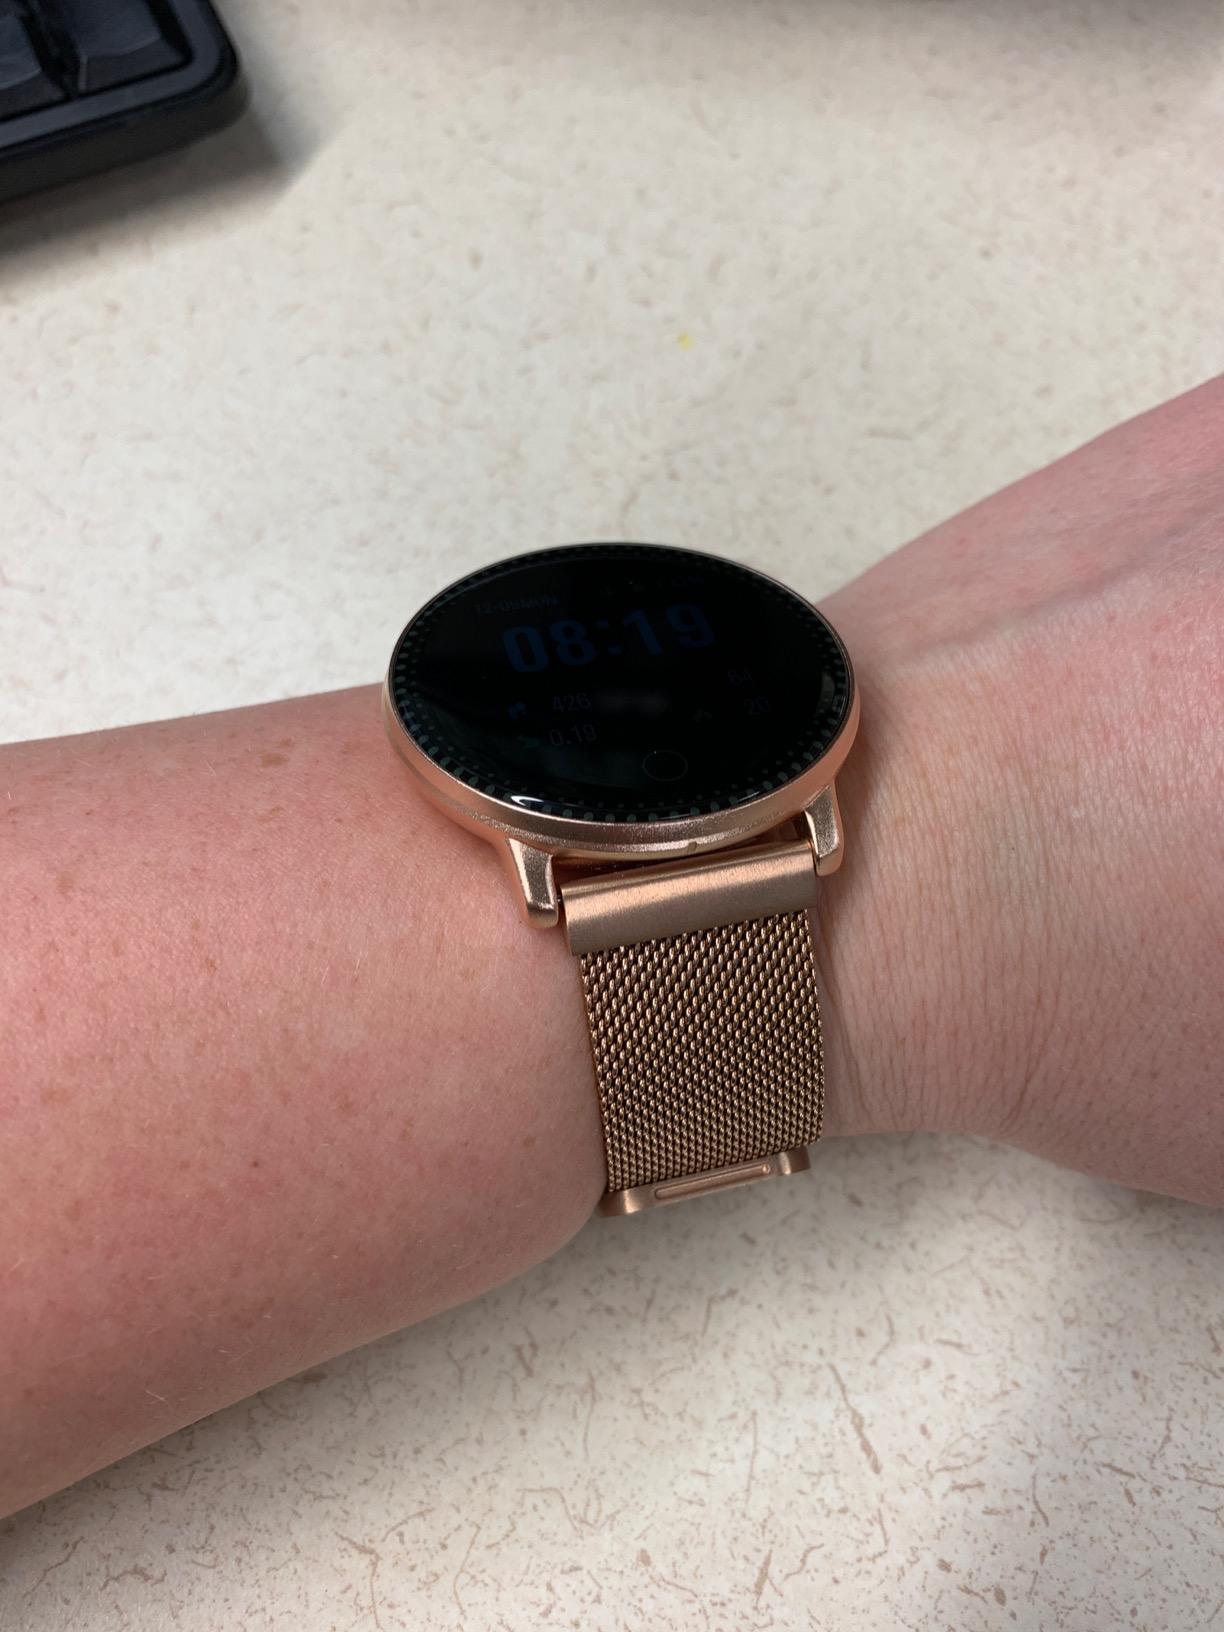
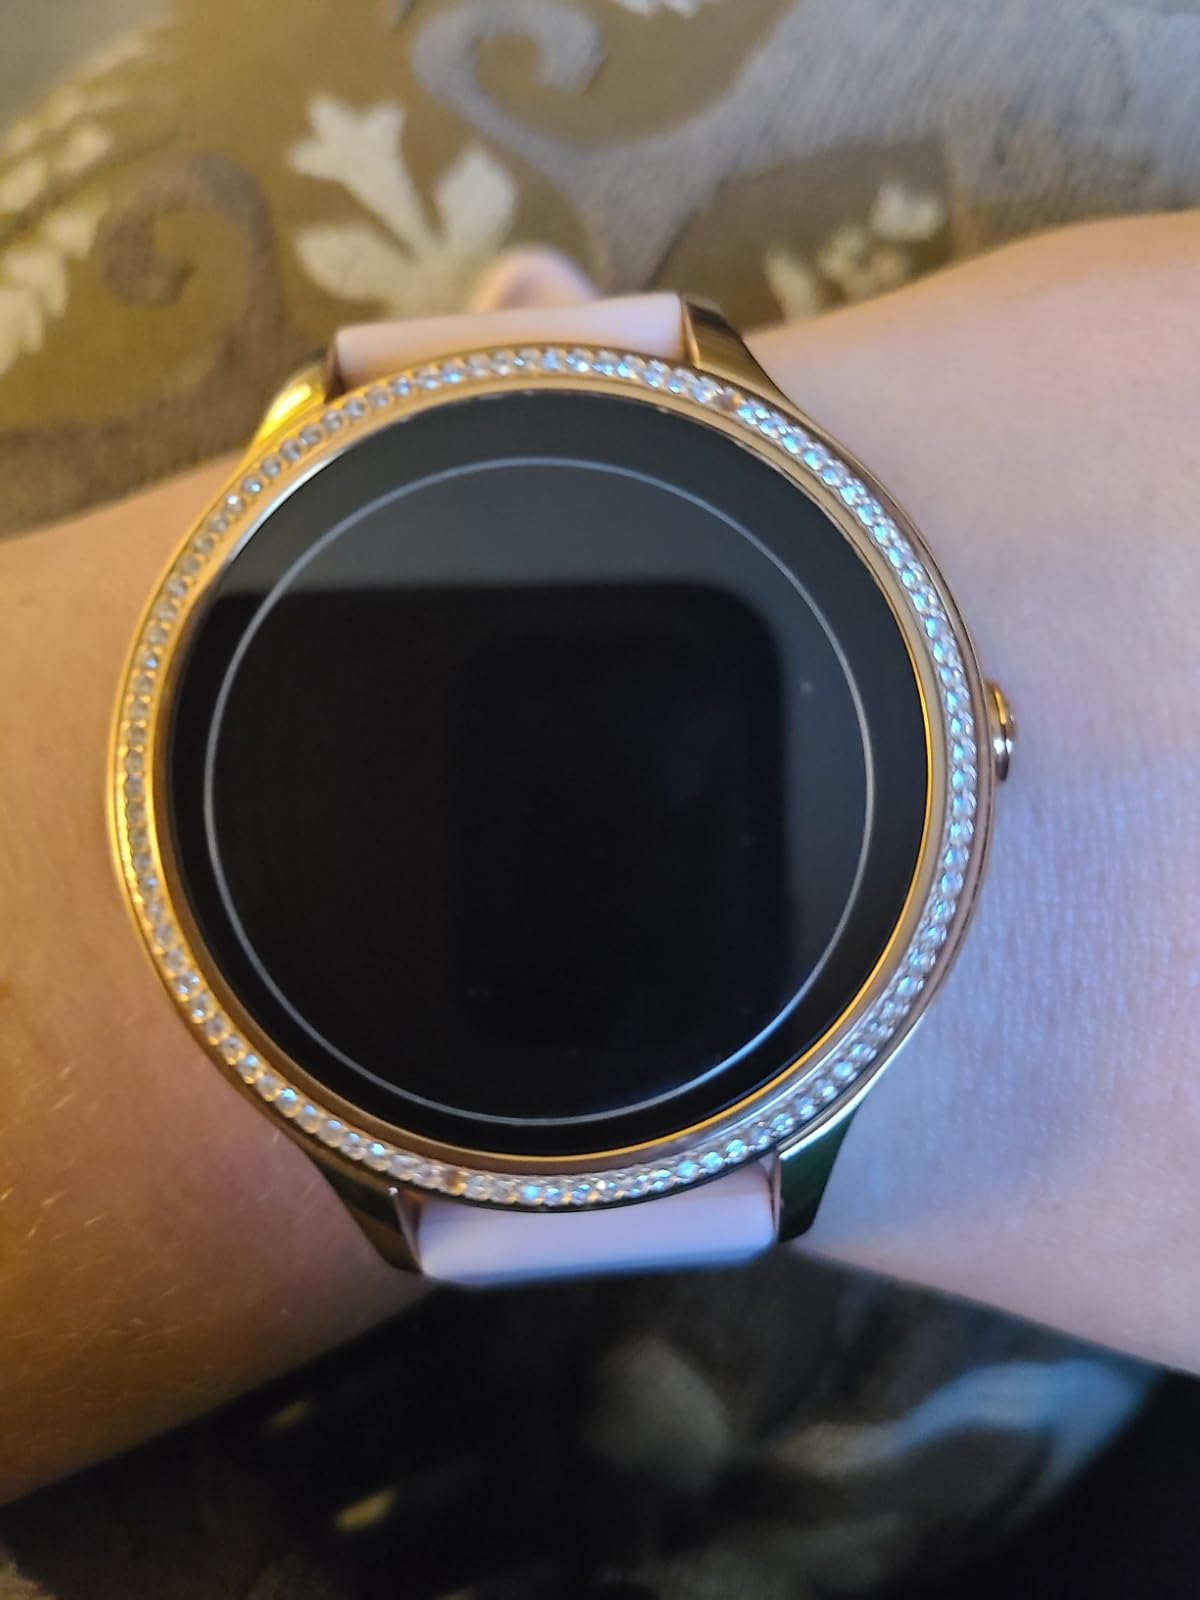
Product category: smartwatch
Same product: no